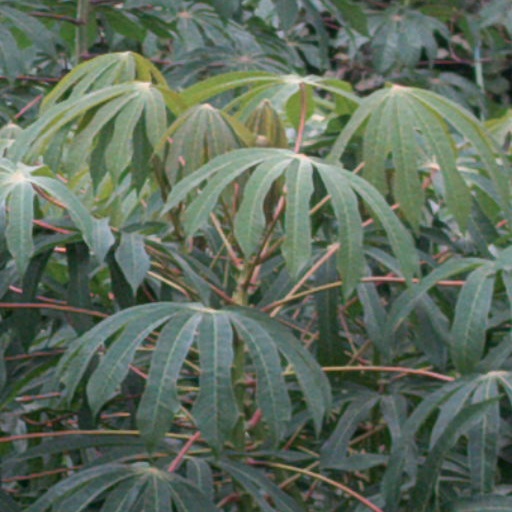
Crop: cassava